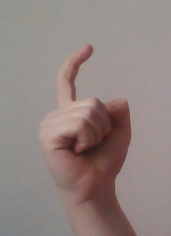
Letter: ra